Common Schools Act of 1871

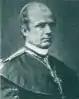
Bishop John Sweeny led Catholic opposition to the "Common Schools Act".

The government claimed that non-denominational, mandatory schooling would improve access to education for New Brunswick's children. However, opponents of the legislation claimed that sole responsibility for the education of children lay with parents, and they resented government interference in what they saw as a parental duty through the imposition of mandatory schooling. Opponents of the legislation were primarily religious organisations including the Anglican Church and the Roman Catholic Church.